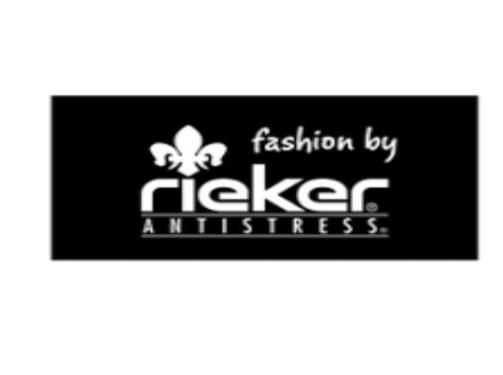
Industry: Clothes